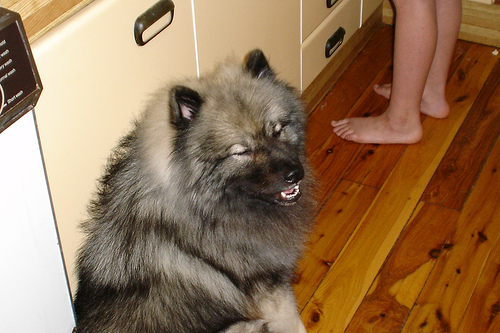
Animal: dog
Breed: keeshond